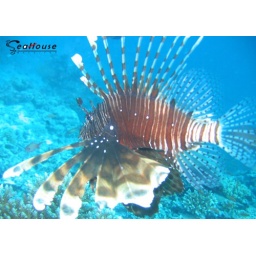
coman lin fish in Bandos house reef!!!